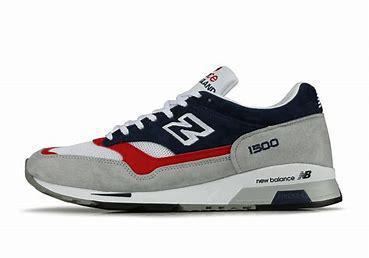
Brand: New
Model: Balance 1500